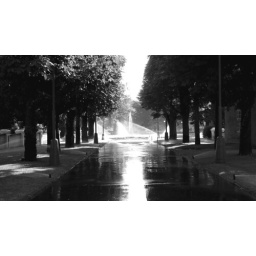
Prague walkway. I was walking down a street near the castle and I thought it looked very Parisian!